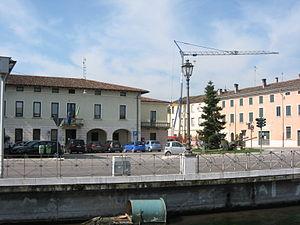
Isorella est une commune italienne de la province de Brescia dans la région Lombardie en Italie.